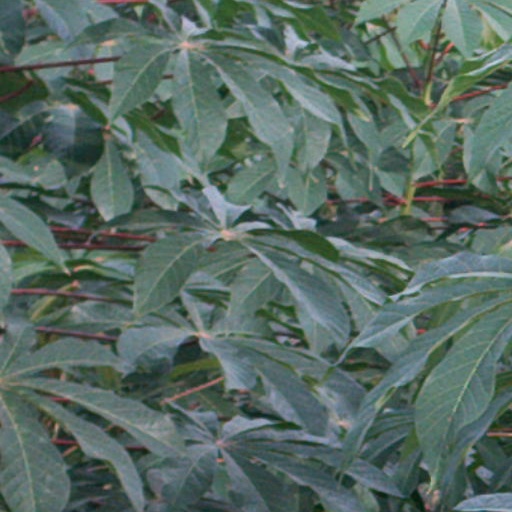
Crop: cassava